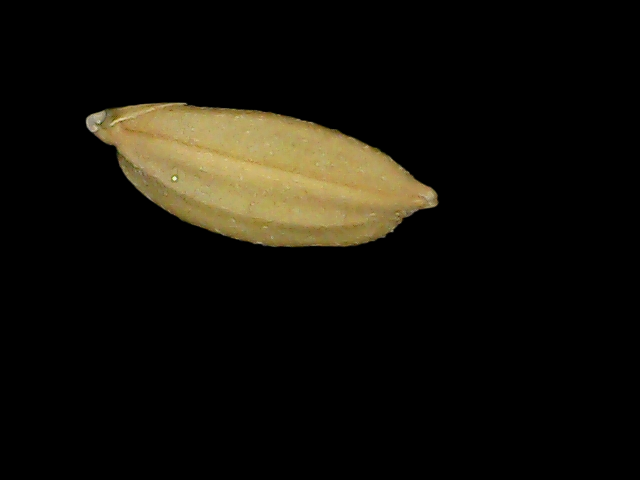
Rice variety: Bd52